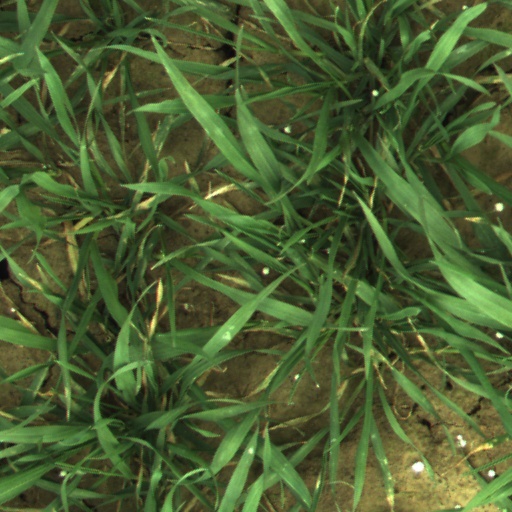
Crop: wheat